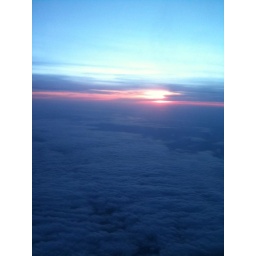
Sunset over the clouds on the plane